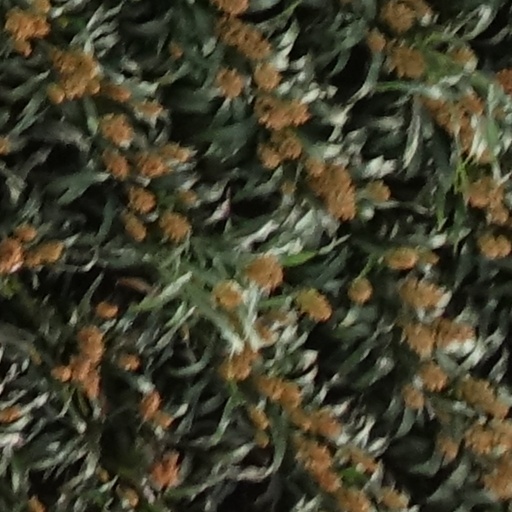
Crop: sorghum